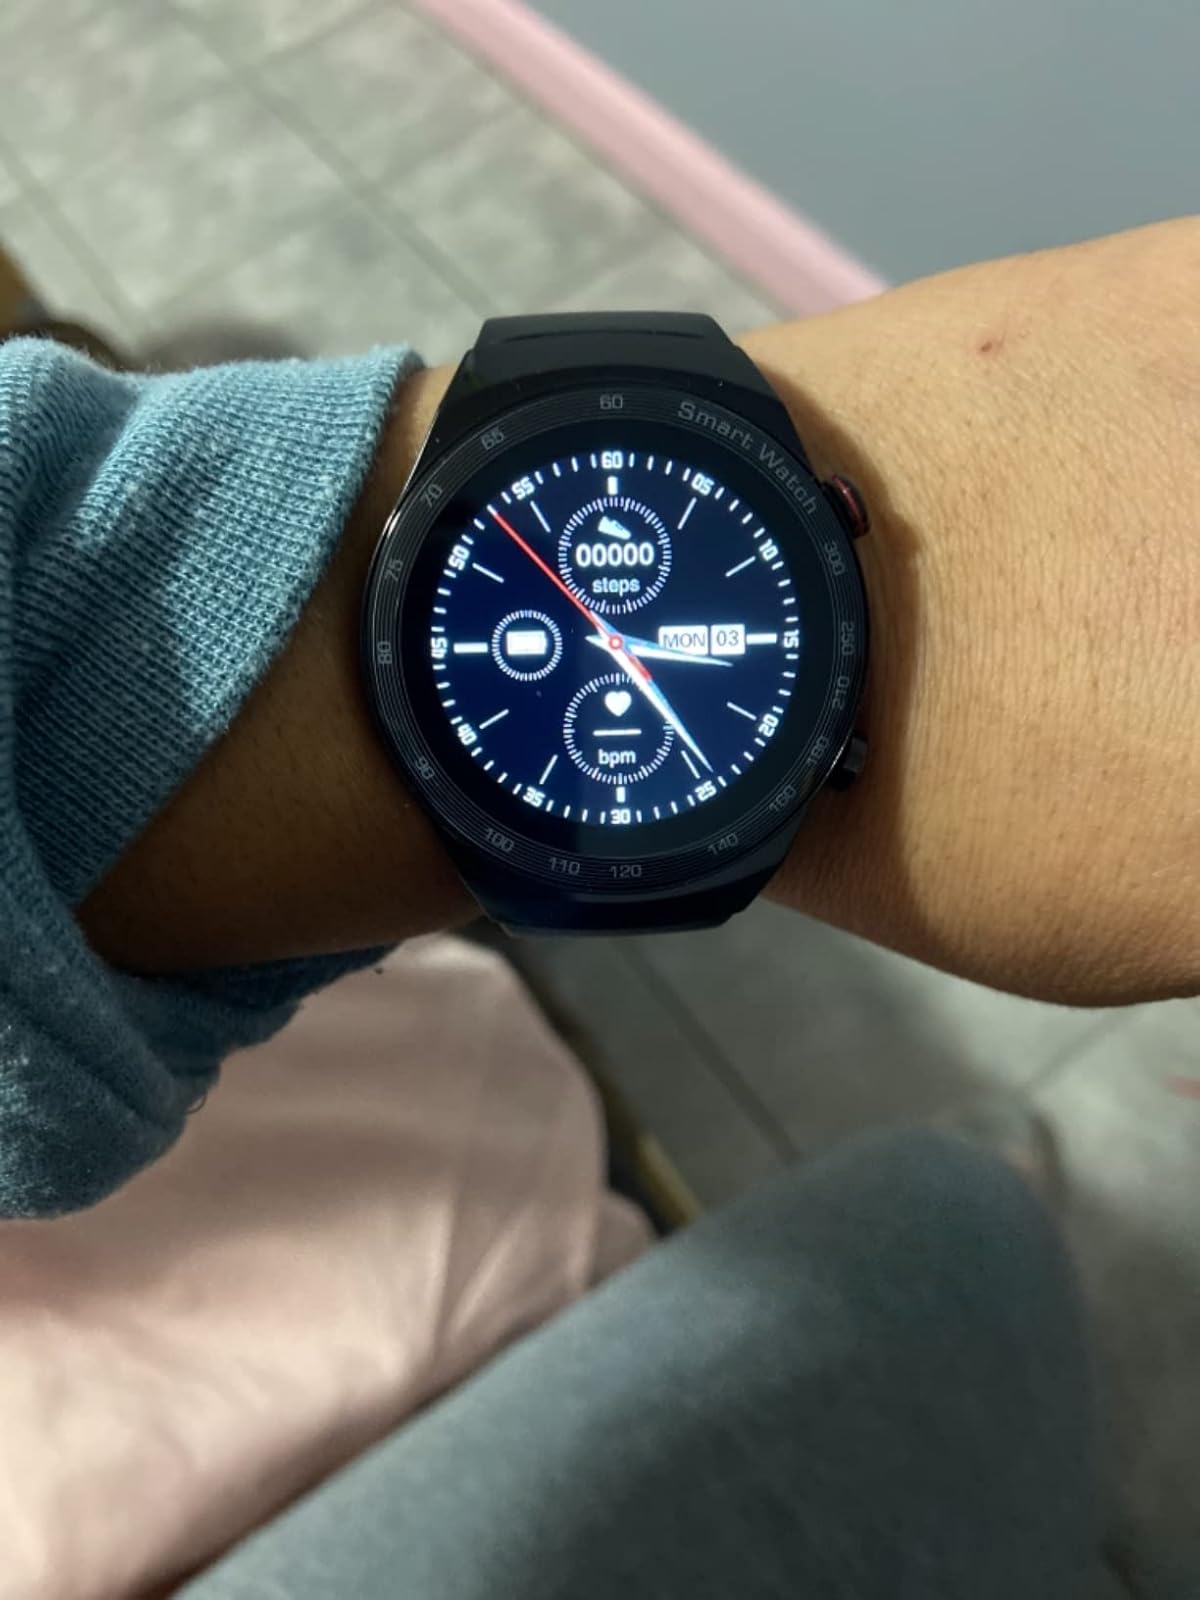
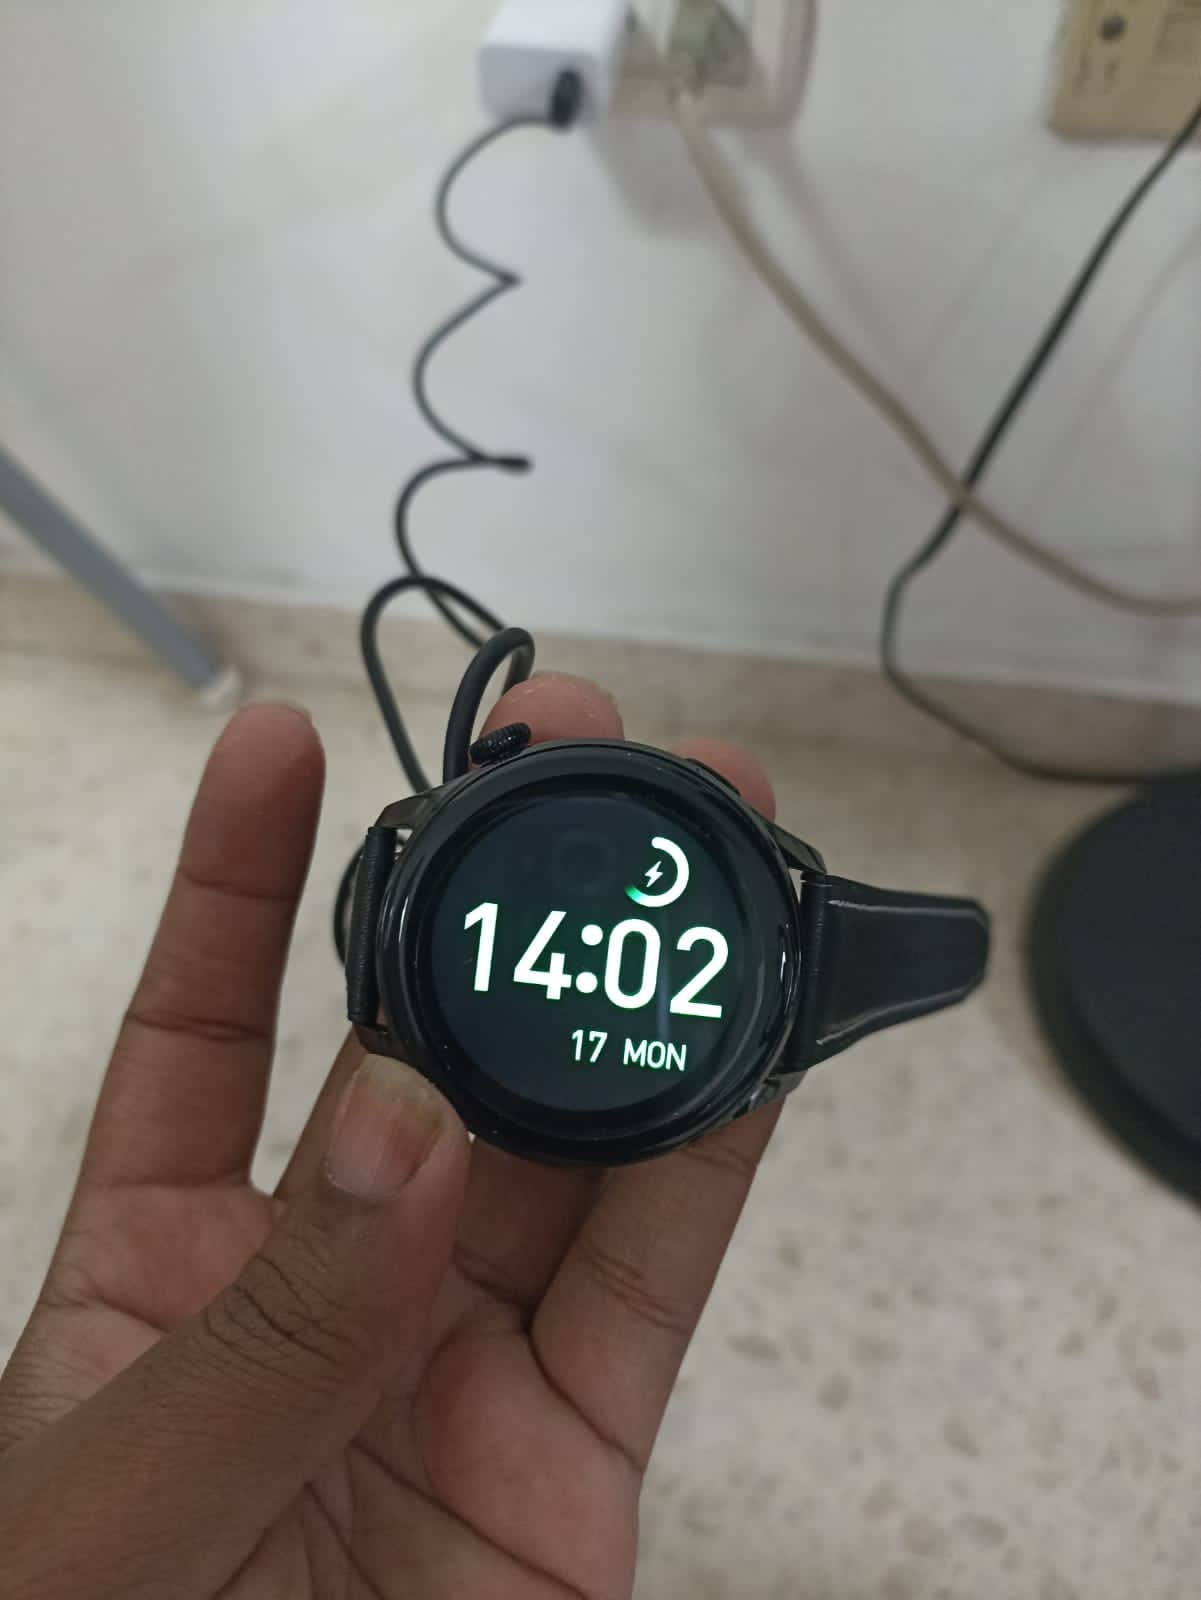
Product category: smartwatch
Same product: no